Hermán (genus)

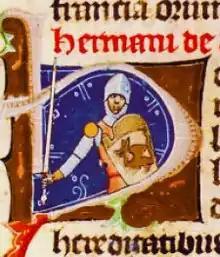
Knight Herman depicted in the "Illuminated Chronicle"

Medieval Hungarian chronicles preserved its origin from the Duchy of Bavaria. Accordingly, the ancestor of the Hermán kindred, knight Herman originated from Nuremberg, who escorted Gisela of Bavaria to Hungary in 996. She became the wife of Stephen I of Hungary, the future first King of Hungary. Following that marriage, Herman stayed in Hungary and received land donations in Vas County. It is presumable that Herman also participated in Stephen's civil war against his relative Koppány in the following year, similarly to other German knights, for instance Vecelin and brothers Hont and Pázmány, ancestors of the Hont-Pázmány kindred.